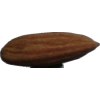
Label: almonds